Emiliano Sala

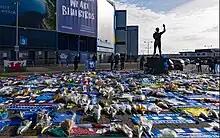
Tributes laid outside the Cardiff City Stadium following Sala's disappearance

After completing his medical at Cardiff, Sala returned to Nantes on Saturday 19 January, on a plane arranged by football agent Mark McKay. His intention was to return to Cardiff on Monday 21 January, in order to attend his first training session with his new club the following morning. Sala had been invited to attend Cardiff's match against Newcastle United by manager Neil Warnock, but he returned to France to say goodbye to his Nantes teammates and collect personal belongings.